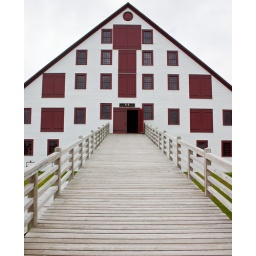
- Largest wooden building in North America, circa 1845- Used for storing and drying fishQuebecGaspe